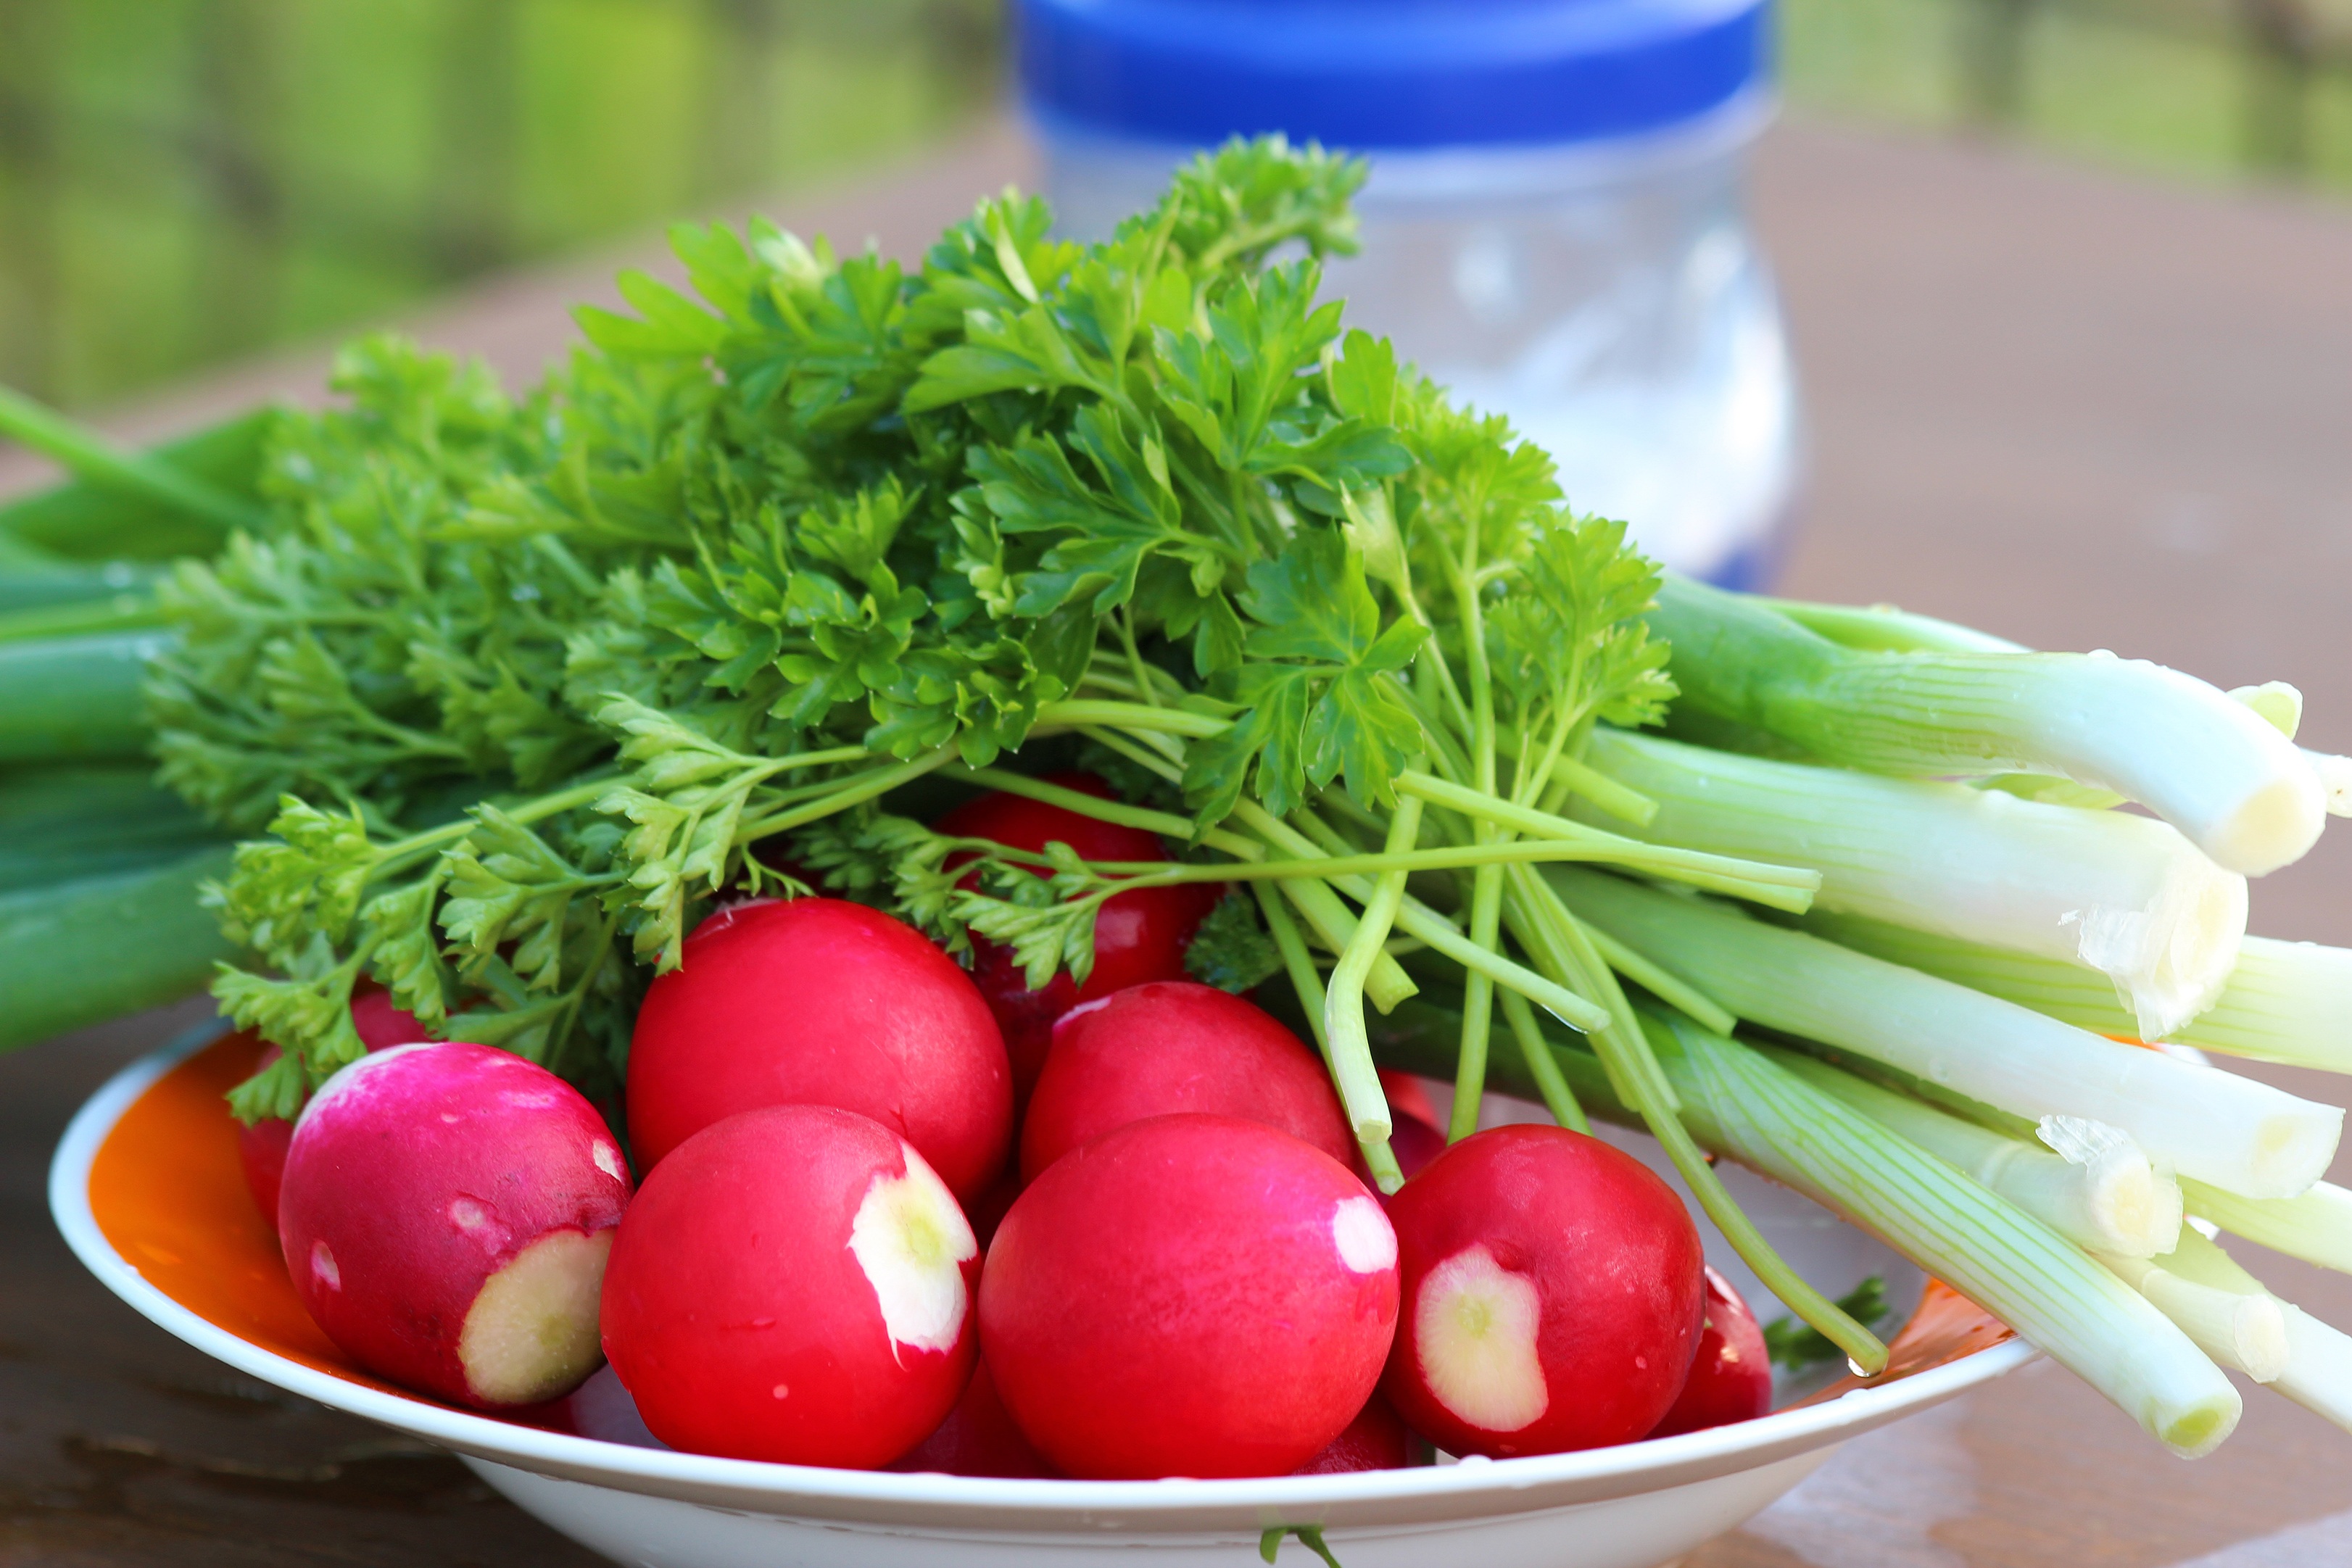
dish, food, red, produce, vegetable, plate, radish, radishes, root crop